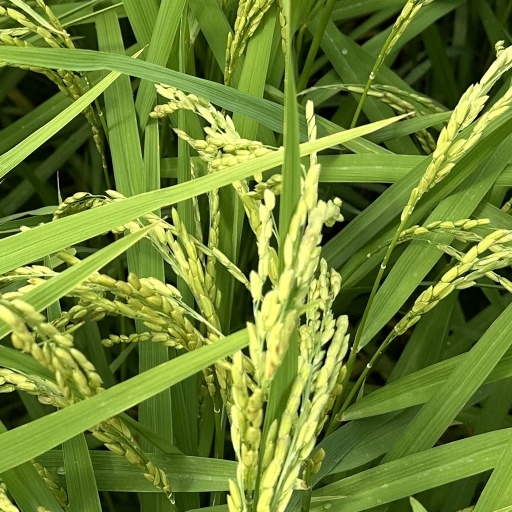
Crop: rice